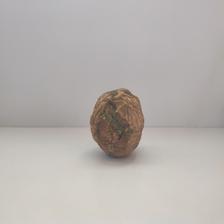
Size: Spoiled